Picture plane

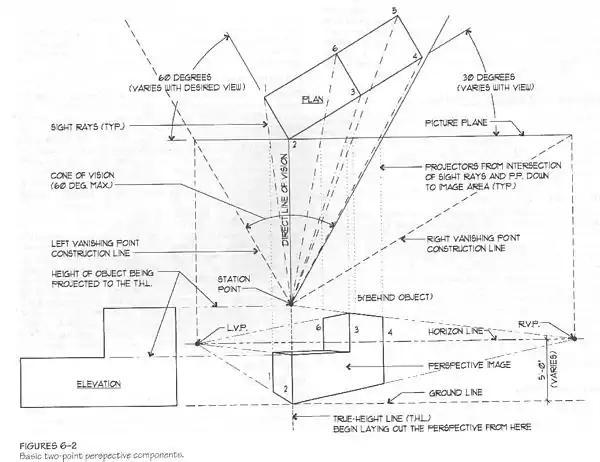
The technique for creating a basic two-point perspective drawing, including the sight rays, the picture plane, the left and right vanishing point construction lines, the horizon line, and the ground line

The orientation of the picture plane is always perpendicular of the axis that comes straight out of your eyes. For example, if you are looking to a building that is in front of you and your eyesight is entirely horizontal then the picture plane is perpendicular to the ground and to the axis of your sight.